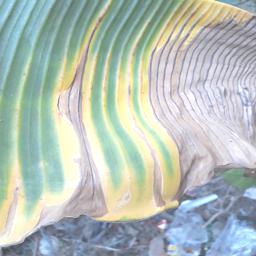
Label: POTASSIUM DEFICIENCY